Alex Graves

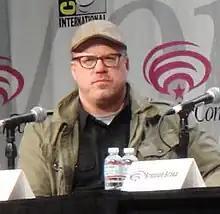
Alex Graves at the 2011 WonderCon.

Alexander John Graves is an American film director, television director, television producer and screenwriter.